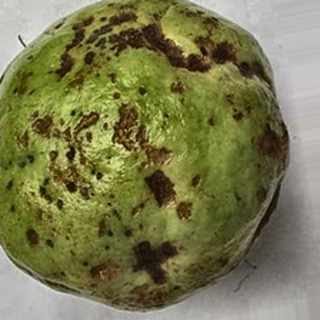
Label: guava_anthracnose